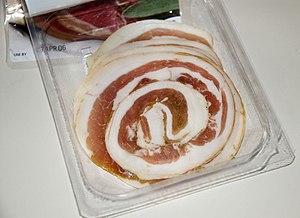
Pancetta
Pancetta
Pan'cetta, italiensk saltet og krydret bacon, rullet sammen som en stor pølse. Fås også som et stort, fladt stykke der minder mere om klassisk dansk bacon.